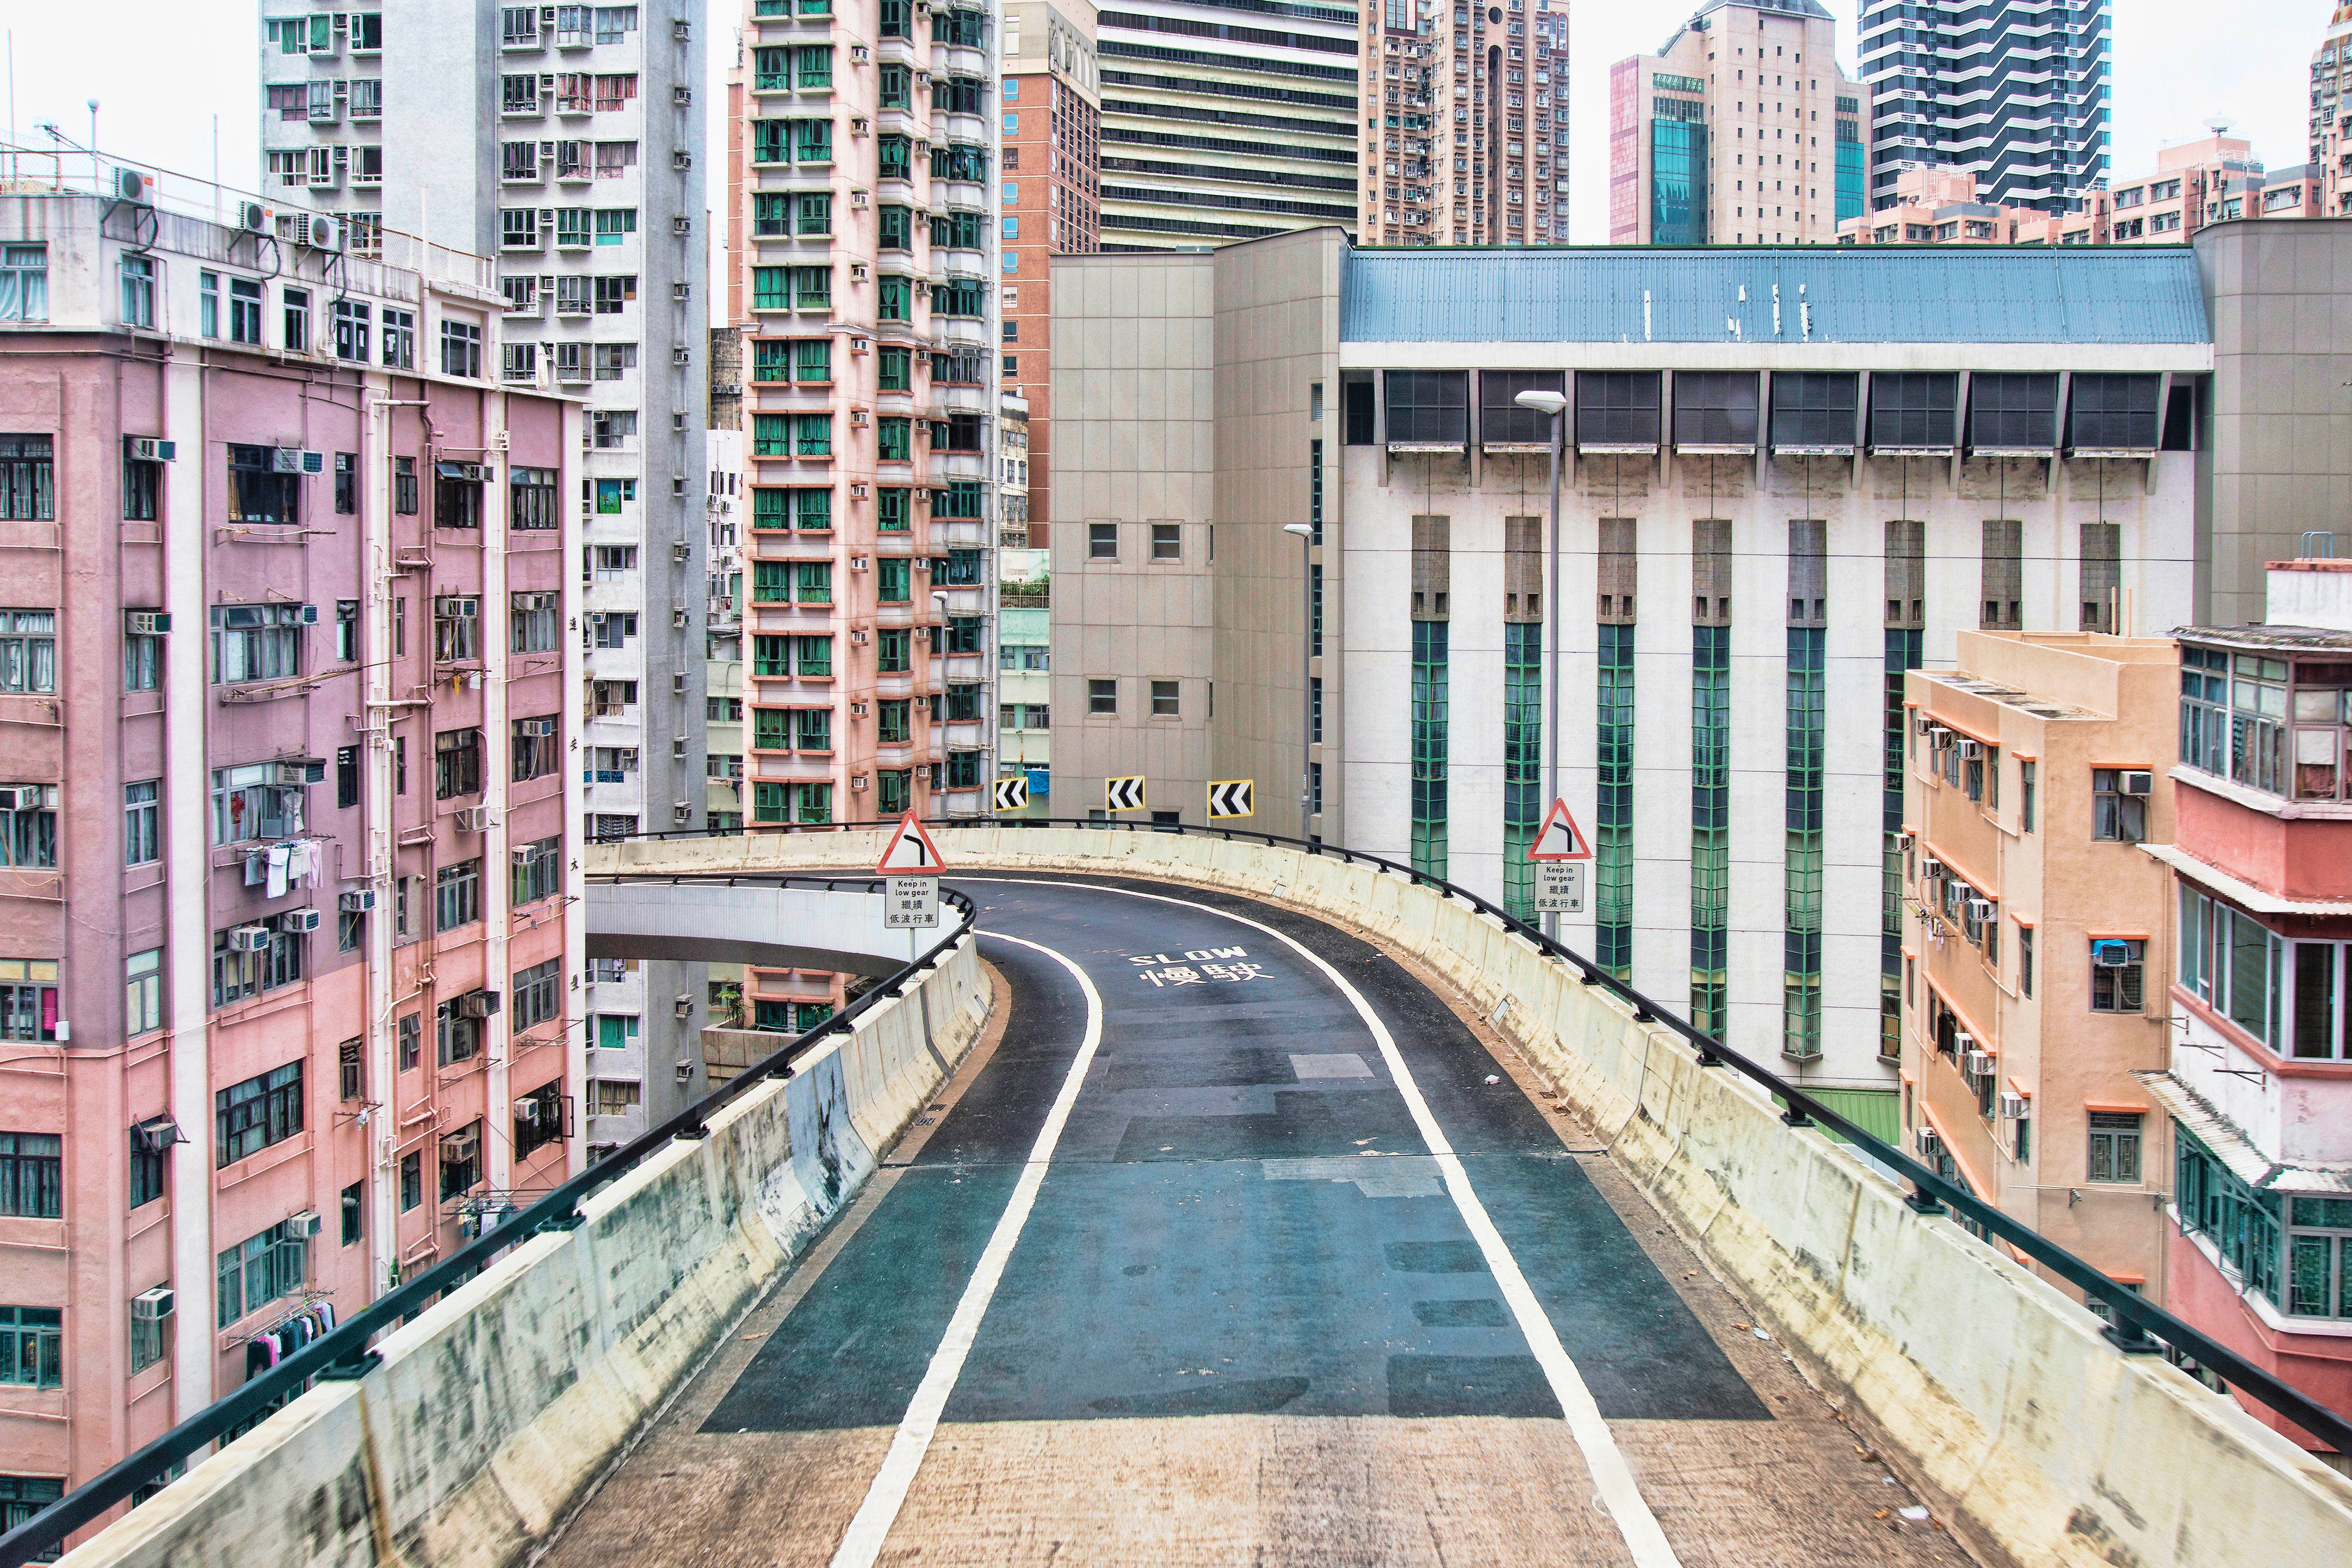
road, street, town, city, skyscraper, walkway, cityscape, downtown, transport, vehicle, facade, waterway, tower block, public transport, neighbourhood, urban area, residential area, human settlement